Piet Gros

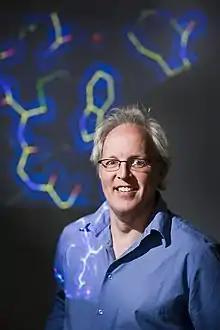
Piet Gros (2010)

Piet Gros (born July 31, 1962 in Dokkum) is a Dutch chemist and professor biomacromolecular crystallography at Utrecht University. In 2010 he received the NWO Spinoza Prize for the elucidation of the three-dimensional structure of the C3 protein, which plays a central role in the complement system and contributes to innate immunity.